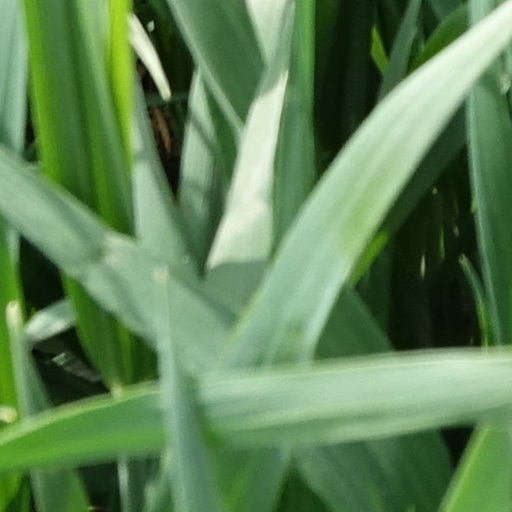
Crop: wheat